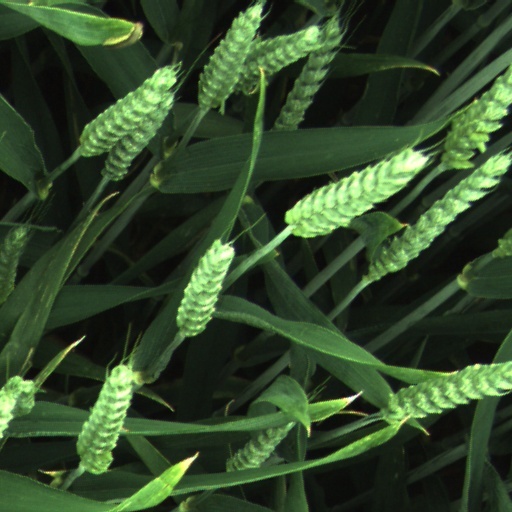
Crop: wheat